Mark Twain in Nevada

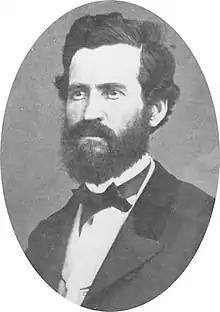
Orion Clemens

The use of the pen name of Mark Twain first occurred in Samuel Clemens's writing while in the Nevada Territory which he had journeyed to with his brother. Clemens/Twain lived in Nevada from 1861 to 1864, and visited the area twice after leaving. Historians such as Peter Messent see Clemens's time in Nevada as "the third major formative period of Mark Twain's career" (after his time in Hannibal and upon the Mississippi) due to his encounters with "writers and humorists who would both shape and put the finishing touches on his literary art." The "Routledge Encyclopedia of Mark Twain" states that despite the few "disagreeable experiences" he had there, Twain "thrived in Nevada." Among those things he learned was "how far he could push a joke", a lesson learned from some "disagreeable experiences" he brought upon himself.